Oaks Creek

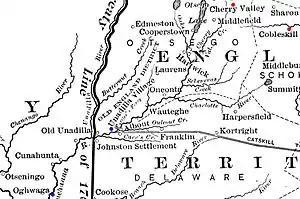
Map detail showing the western frontier of New York including Oaks Creek

Major John Tunnicliff located in the southeast corner of the Town of Exeter. The Tunnicliff farm was named "The Oaks" due to the many oak trees on the estate. Oaks Creek was later named after this place. The first fruit orchard planted in the county was on the farm.